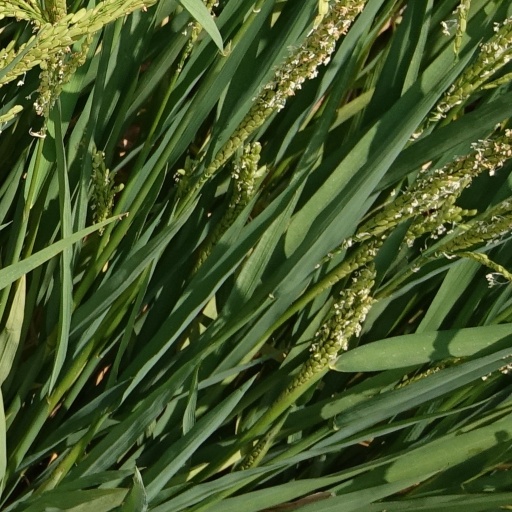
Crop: rice